Estado Novo (Portugal)

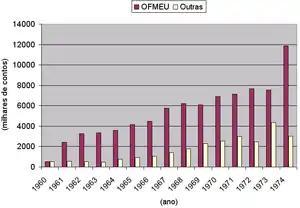
Portuguese military expenses during the Colonial War: OFMEU – National Budget for Overseas Military Expenses; *conto – popular expression for "$1000 (PTE)"

Portugal's overriding problem in 1926 was its enormous public debt. Several times between 1926 and 1928, Salazar turned down appointments to the finance ministry. He pleaded ill-health, devotion to his aged parents and a preference for the academic cloisters. In 1927, under the ministry of Sinel de Cordes, the public deficit kept on growing. The government tried to obtain loans from Baring Brothers under the auspices of the League of Nations, but the conditions were considered unacceptable. With Portugal under the threat of an imminent financial collapse, Salazar finally agreed to become its 81st finance minister on 26 April 1928 after the republican and Freemason Óscar Carmona was elected president. However, before accepting the position, he personally secured from Carmona a categorical assurance that as finance minister he would have a free hand to veto expenditure in all government departments, not just his own. Salazar was the financial czar virtually from the day he took office.